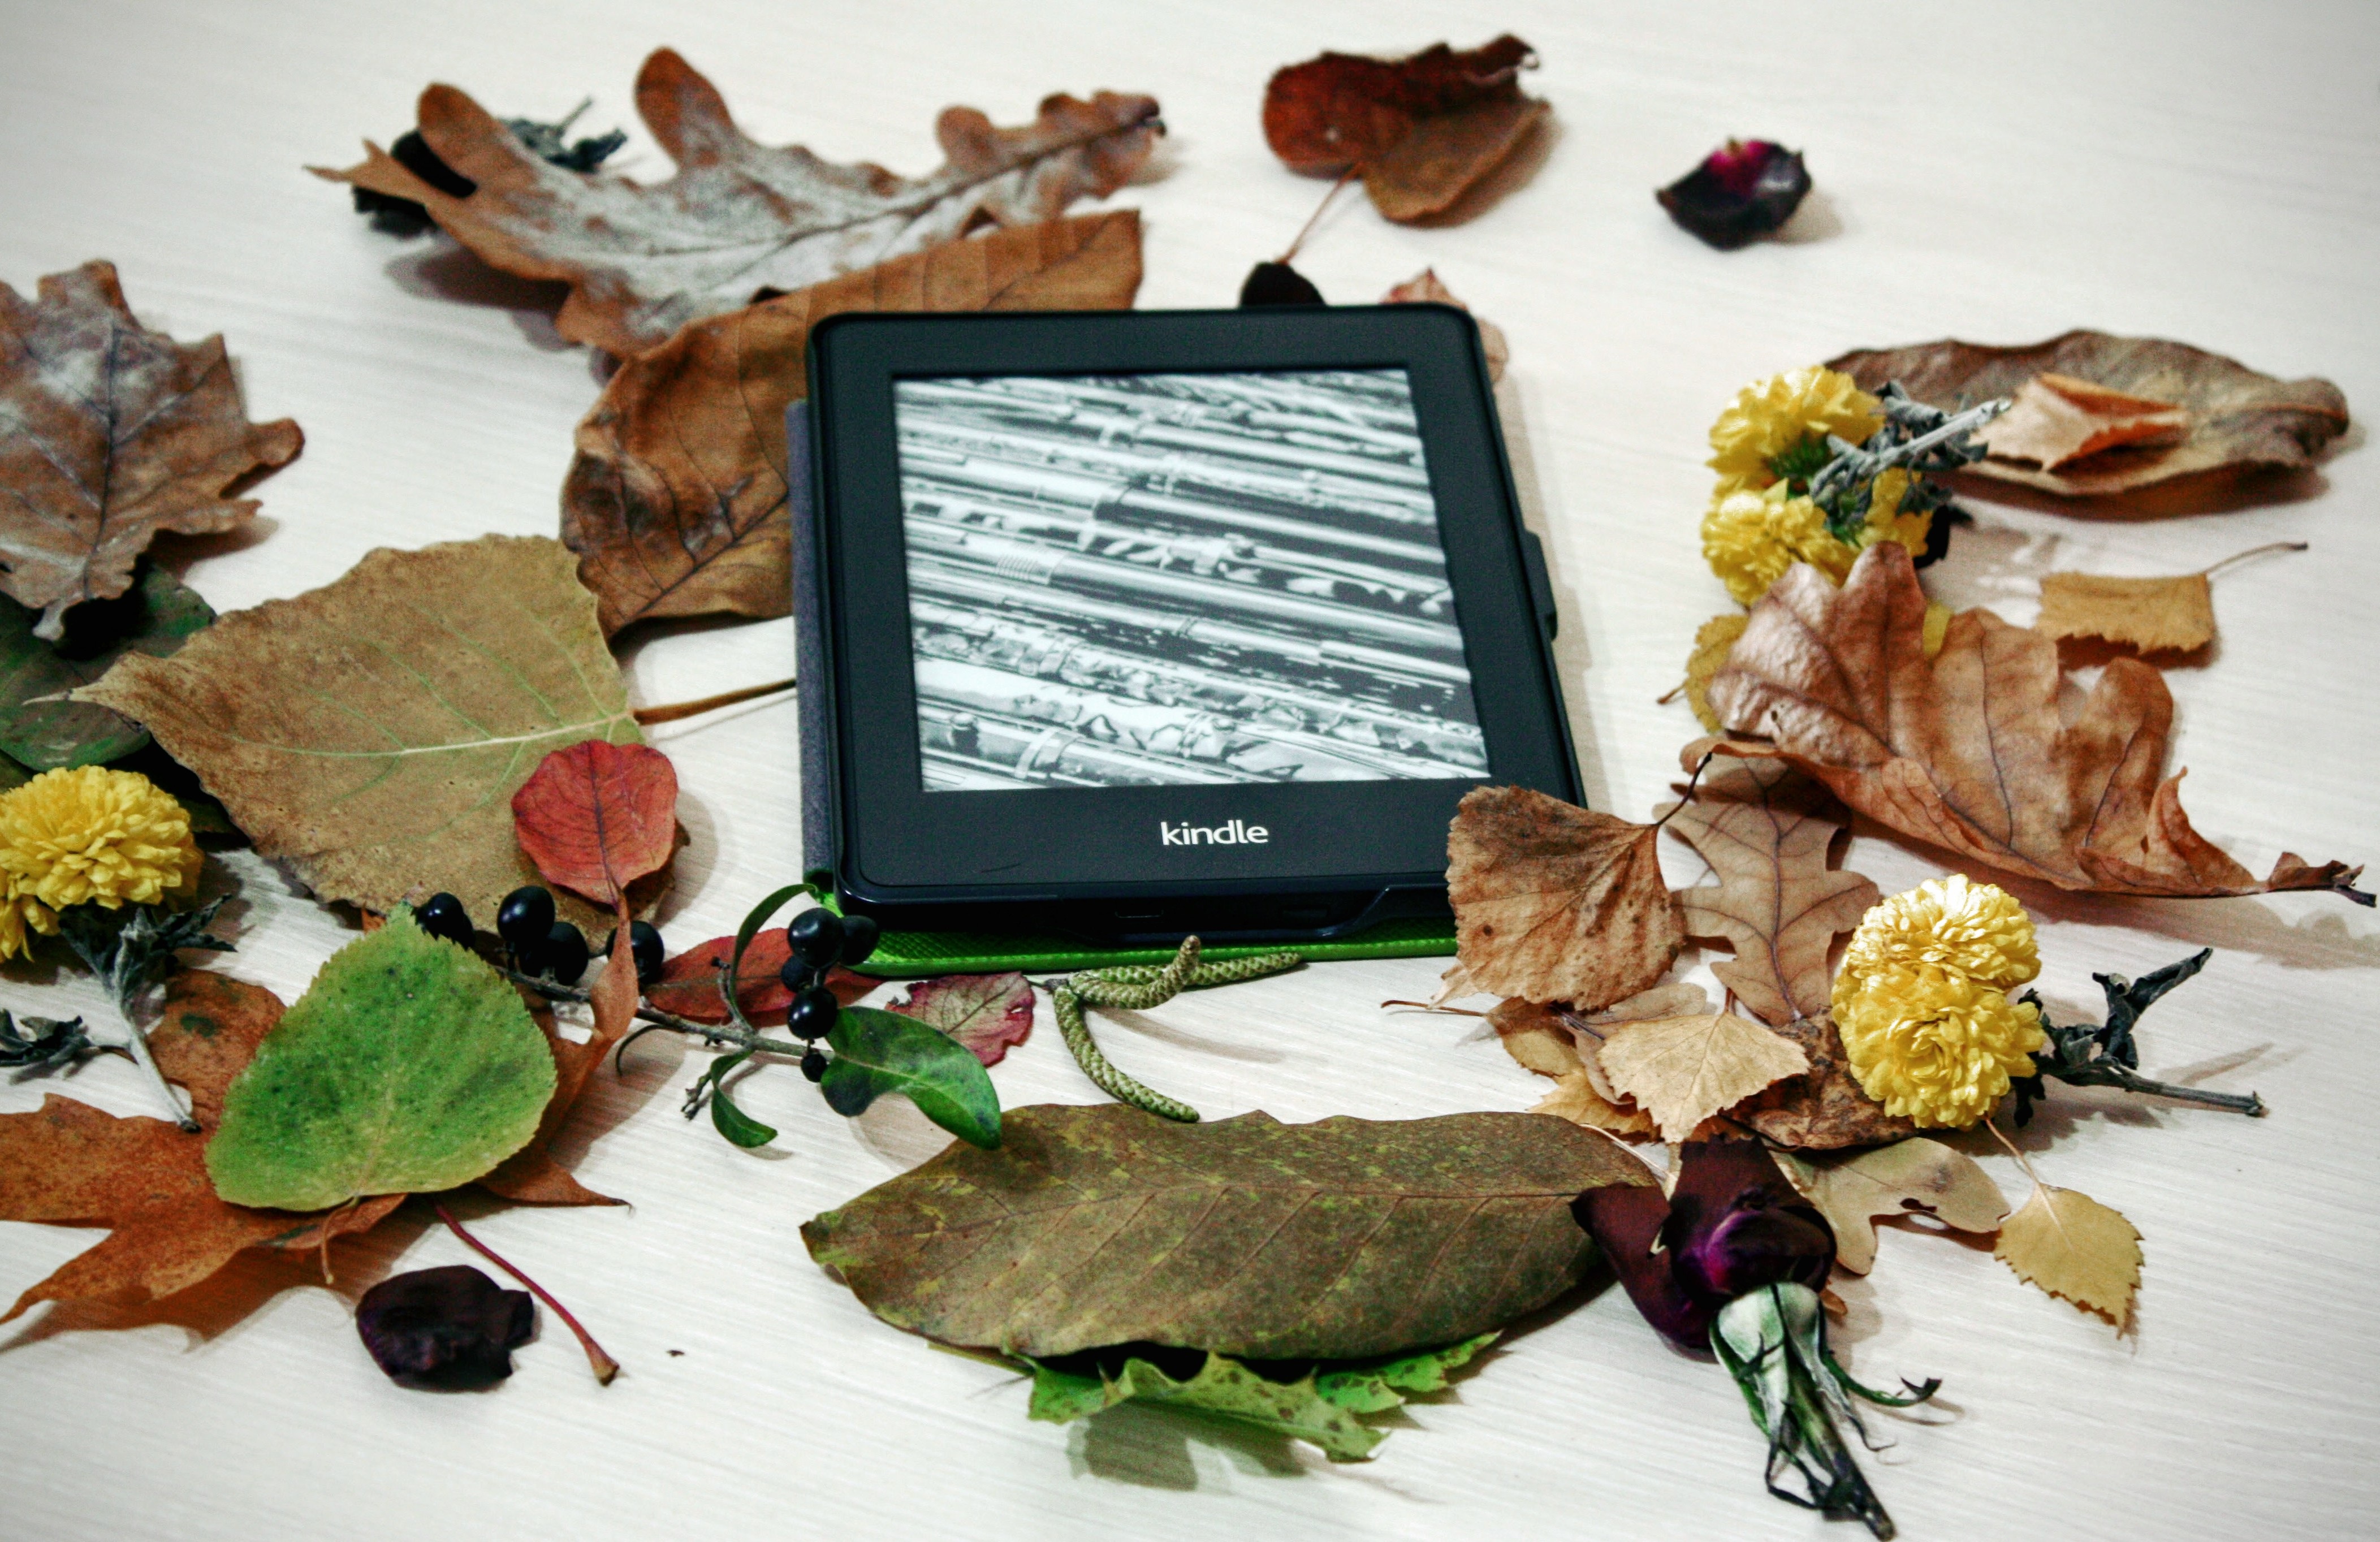
screen, book, technology, leaf, flower, atmosphere, reading, kindle, decoration, internet, touch, tablet, meal, food, autumn, page, electronic, device, education, leaves, literature, library, digital, sense, e book, e reader, pepper white